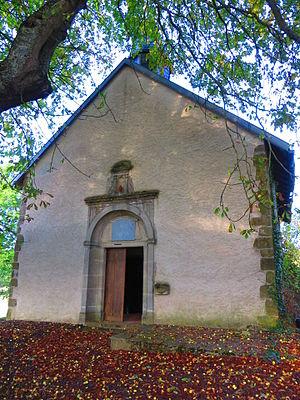
Wuisse la chapelle Notre-Dame à Arlange
Wuisse est une commune française située dans le département de la Moselle, en région Grand Est.